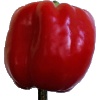
Label: Pepper Red 1